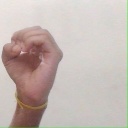
अक्षर: ऊ